Shirley Temple

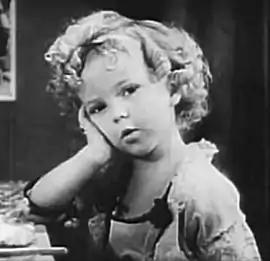
Temple in "Glad Rags to Riches" (1933)

Shirley Jane Temple was born on April 23, 1928, at Santa Monica Hospital (now UCLA Santa Monica Medical Center) in Santa Monica, California, the third child of homemaker Gertrude Temple and bank employee George Temple. The family was of Dutch, English, and German ancestry. She had two brothers: John and George Jr. The family moved to Rockingham Avenue, Brentwood, Los Angeles.